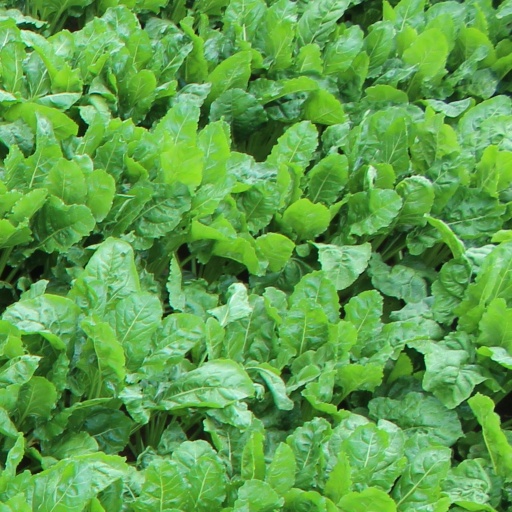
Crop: sugar beet